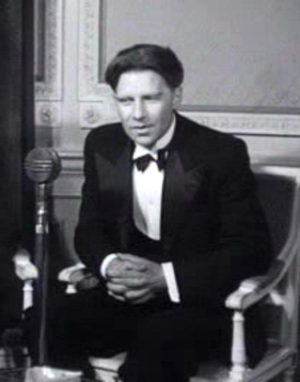
A. den Doolaard
A. den Doolaard, var et pseudonym for den nederlandske forfatter Cornelis Johannes George Spoelstra jr.